General Santander (TransMilenio)

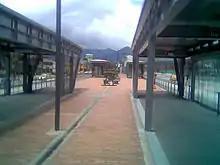
General Santander

The intermediate station General Santander is part of the TransMilenio mass-transit system of Bogotá, Colombia, opened in the year 2000.